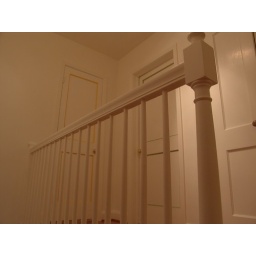
bathroom door in yellow, our room in green